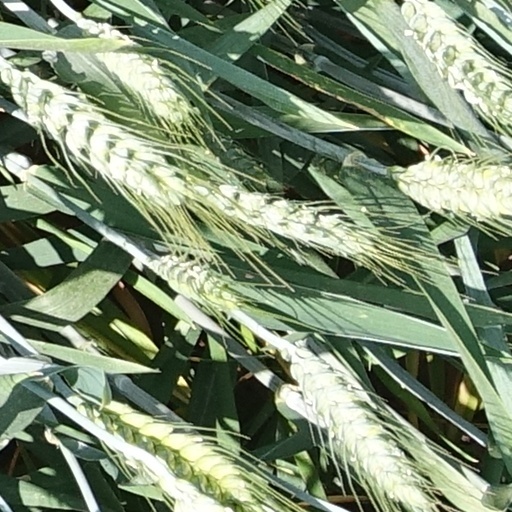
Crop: wheat